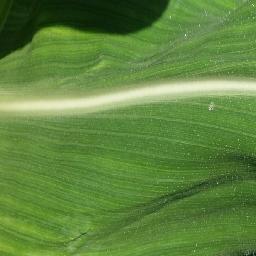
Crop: corn
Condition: (maize)_healthy